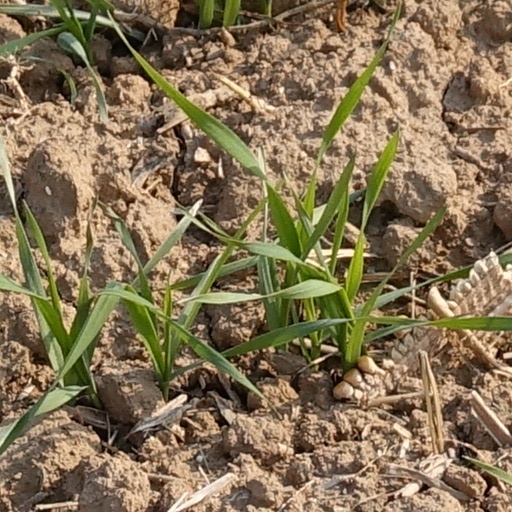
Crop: wheat